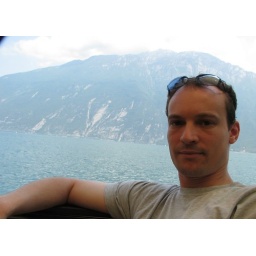
A pic in the small lake side town Limone in Lago di Garda, Italy. The mountain in the background is Monte Baldo.